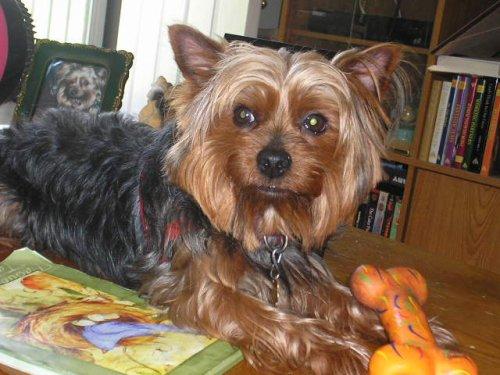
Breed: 340-n000120-Yorkshire_terrier